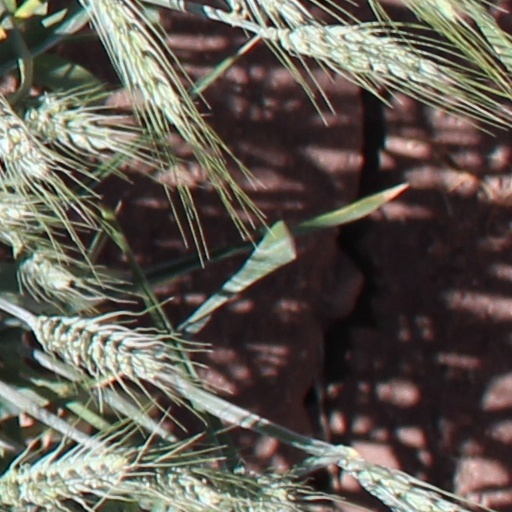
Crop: wheat